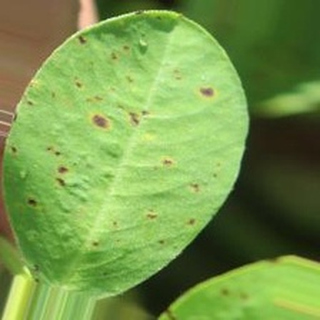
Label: groundnut_early_leaf_spot